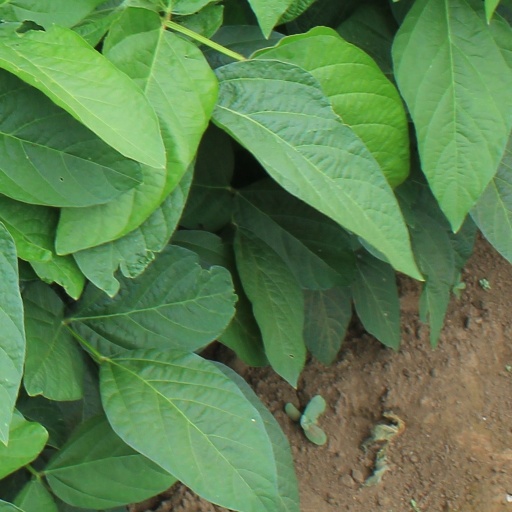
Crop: soybean